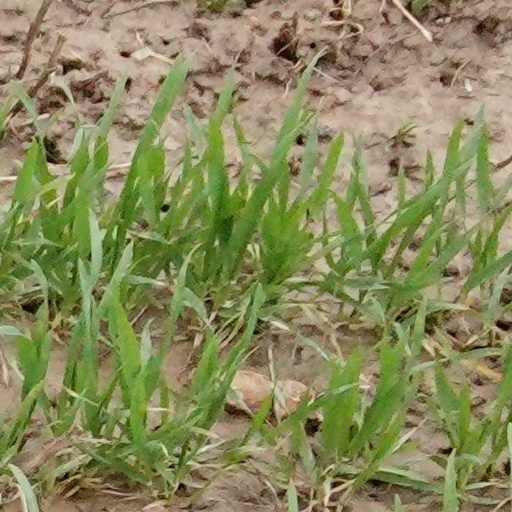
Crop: wheat